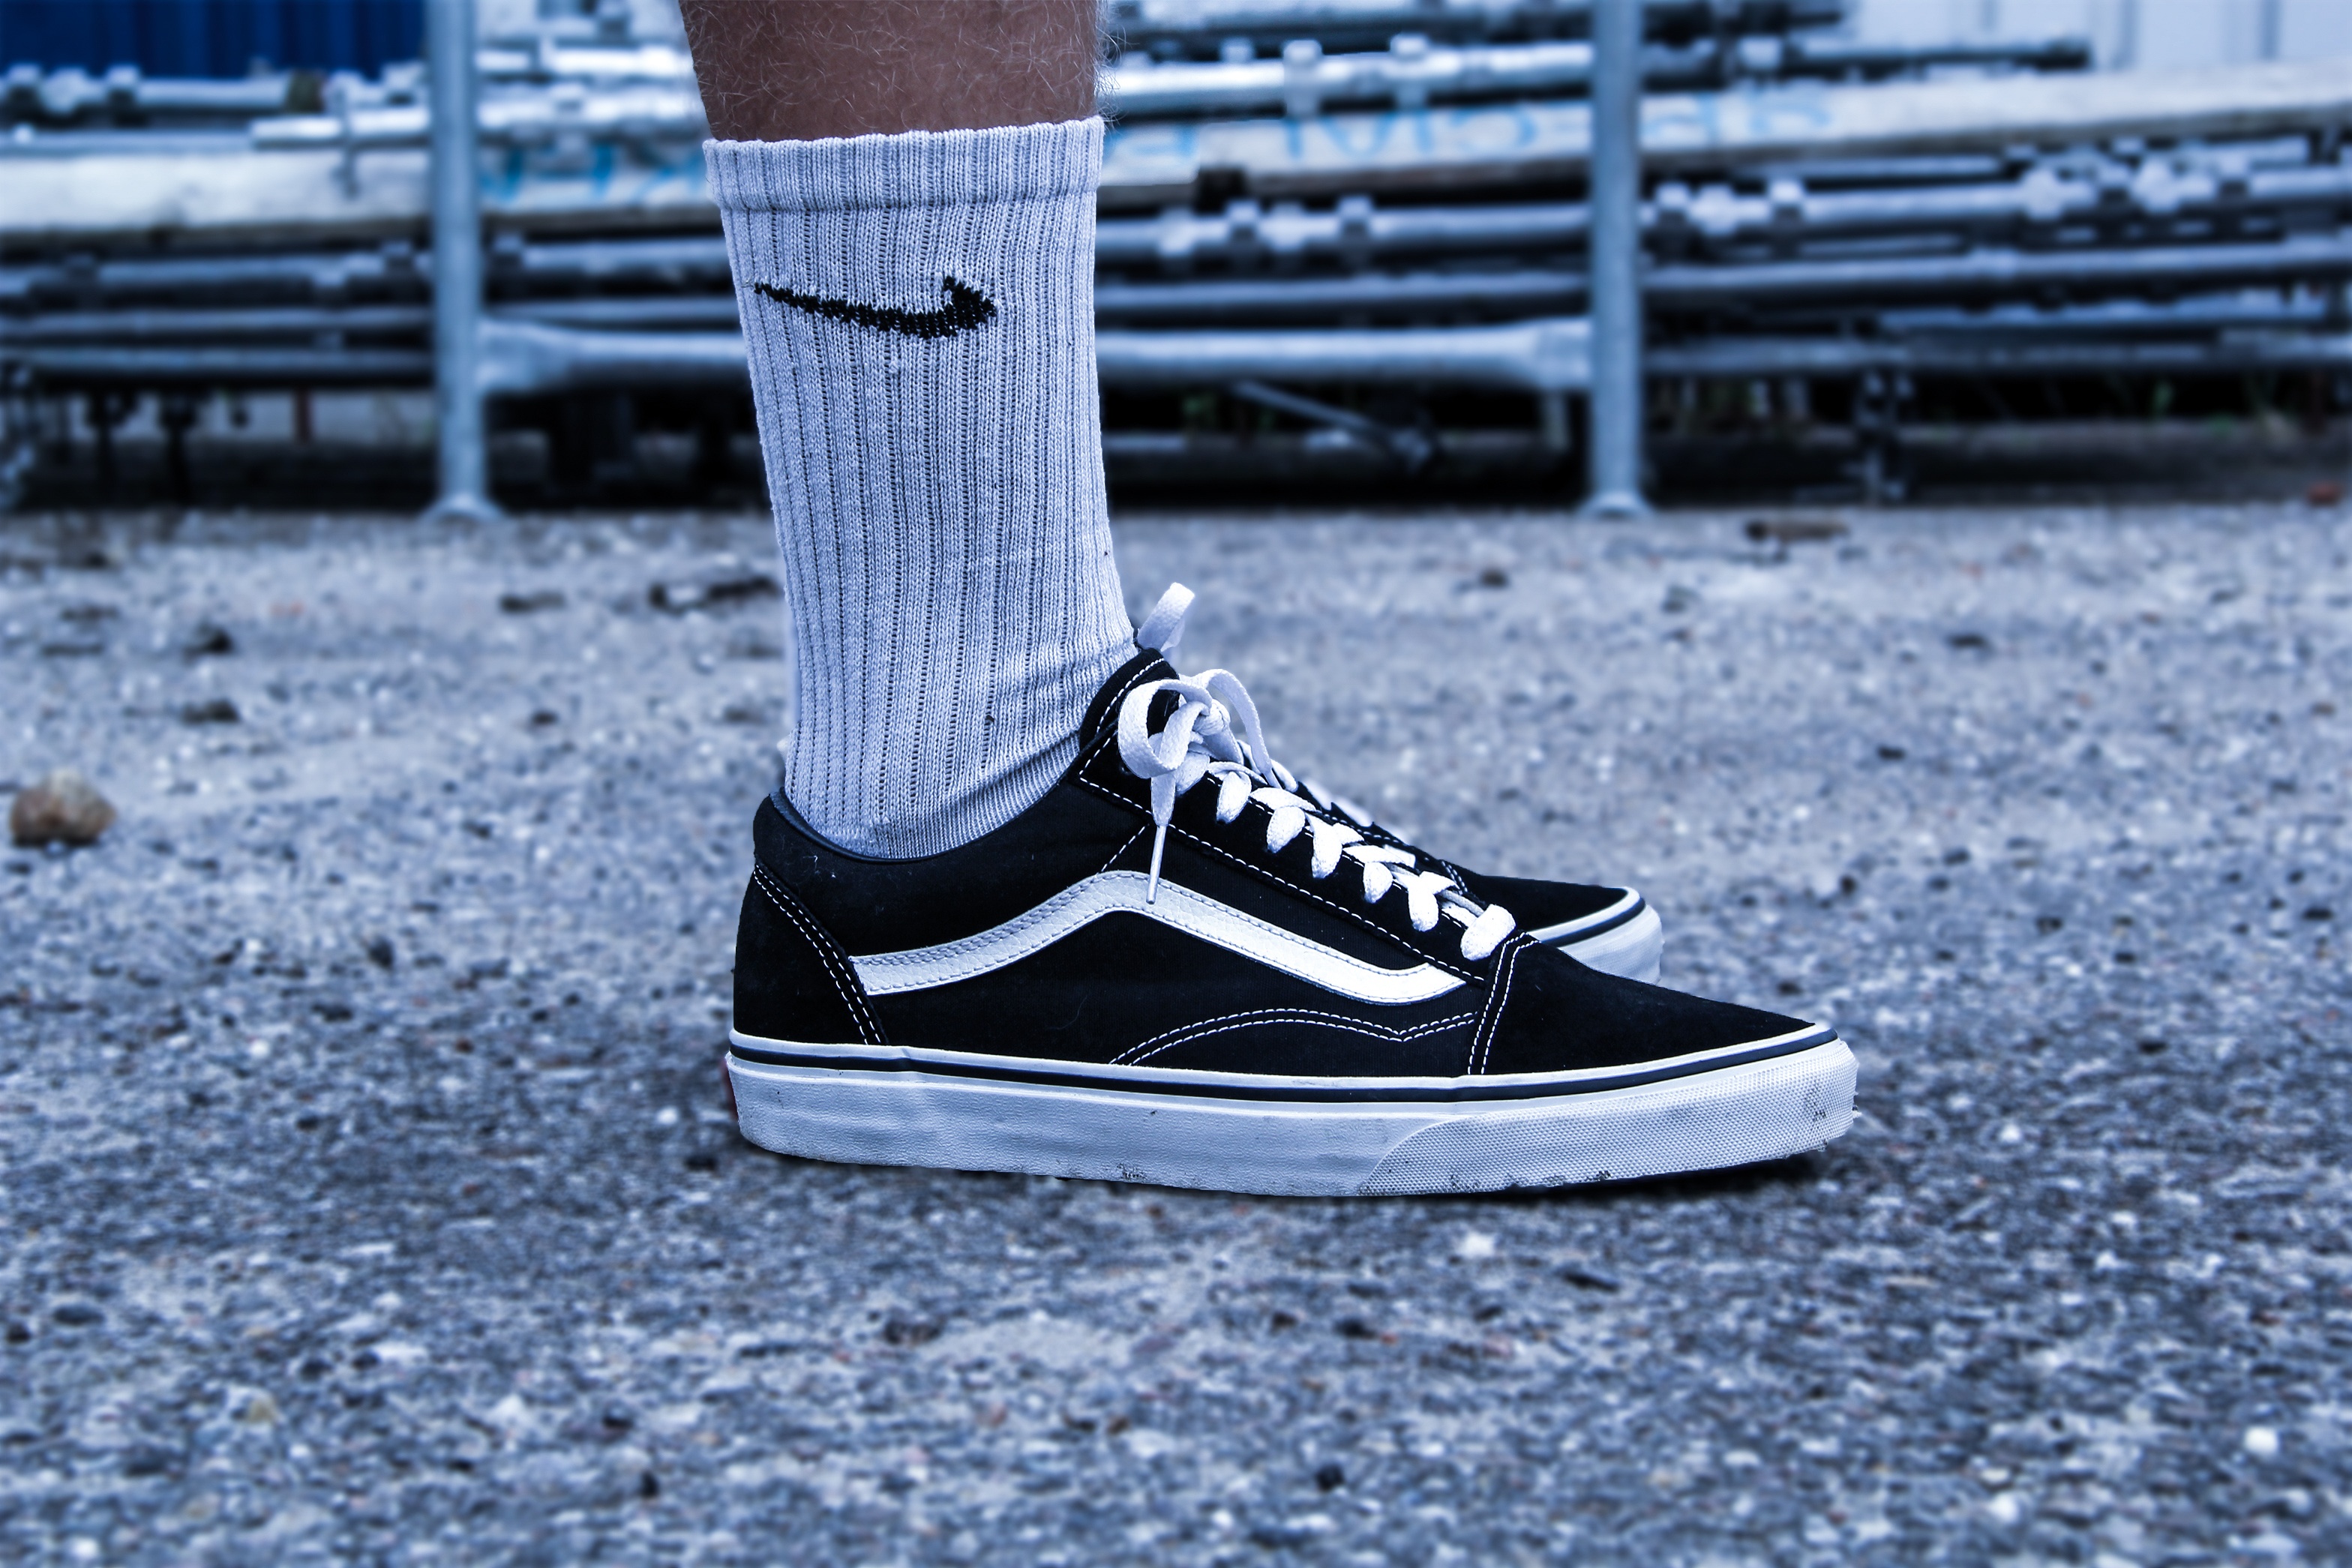
shoe, winter, white, spring, blue, black, season, sneakers, footwear